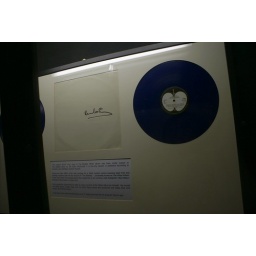
Limited edition blue vinyl of the white album signed by Paul